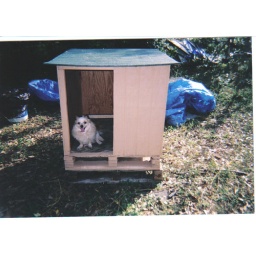
Owie in the dog house